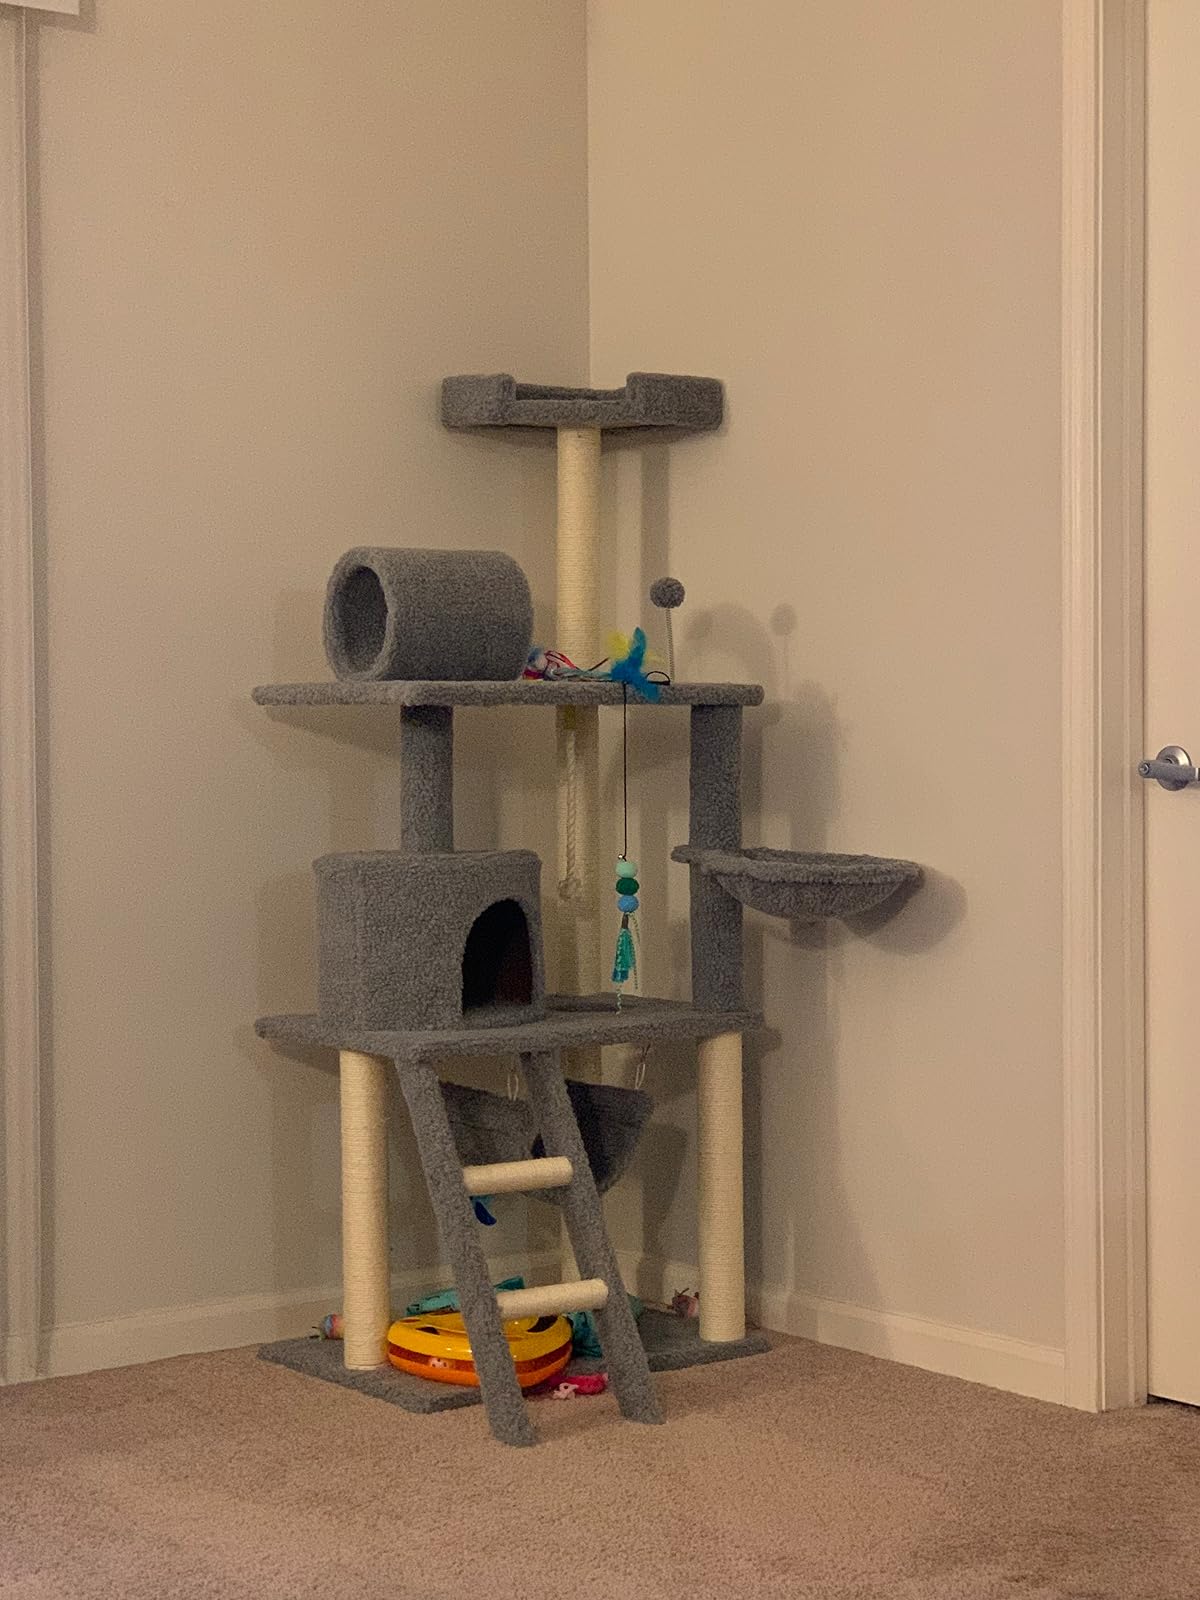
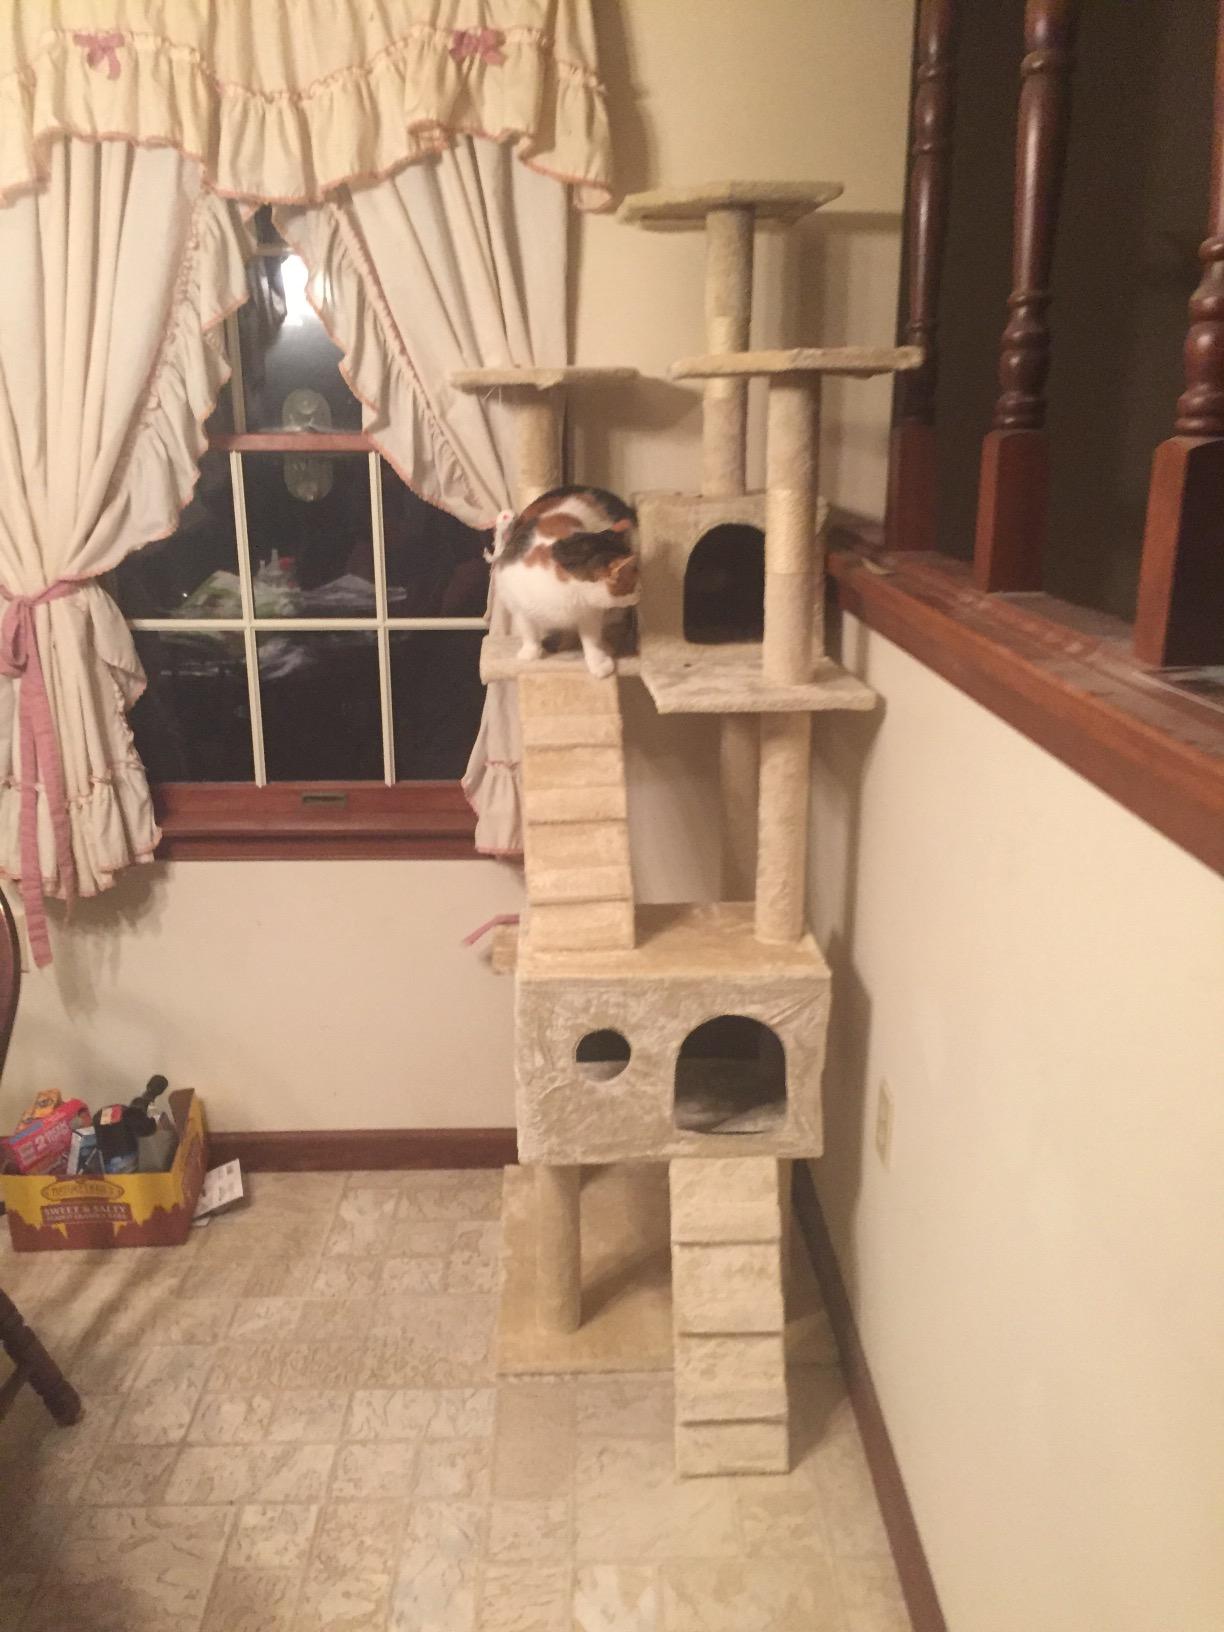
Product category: items_cat tree
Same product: no